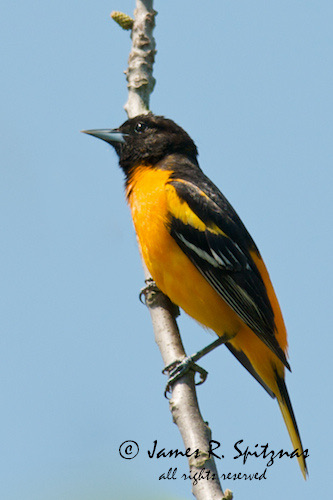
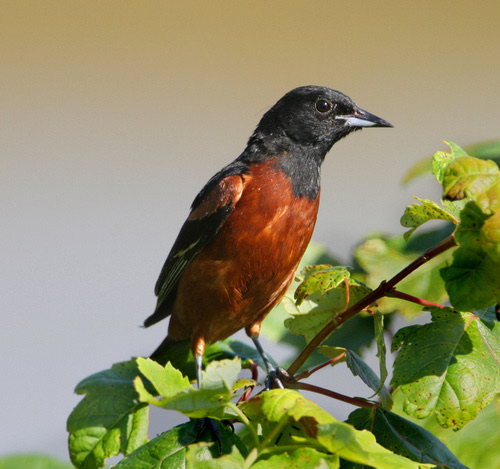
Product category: misc
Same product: yes